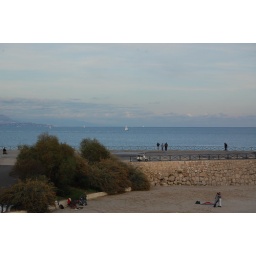
Pretty little sand beach in Antibes